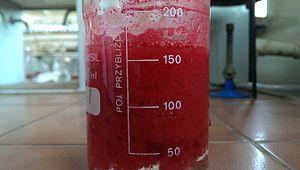
Le nickel est l'élément chimique de numéro atomique 28, de symbole Ni. Le corps simple nickel est un métal.